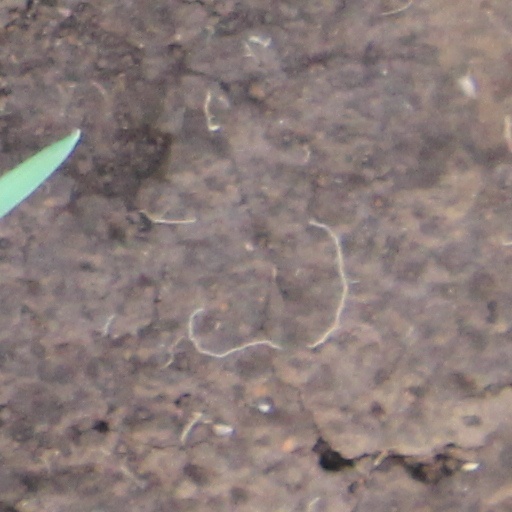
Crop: wheat